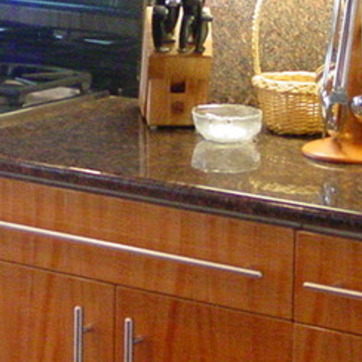
Material: polishedstone